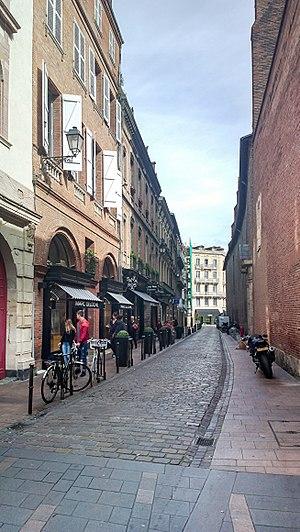
Cet article présente une liste des voies de Toulouse, ville française, chef-lieu du département de Haute-Garonne et siège de la préfecture de la région Occitanie.
La rue Antonin-Mercié est une rue du centre historique de Toulouse, en France. Elle se trouve dans le quartier Saint-Georges, au cœur du secteur 1 de la ville. Elle appartient au secteur sauvegardé de Toulouse.